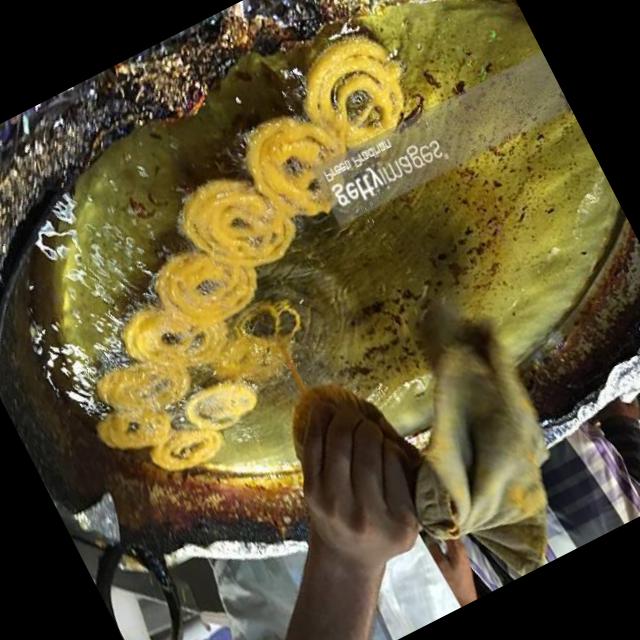
Dish: jalebi